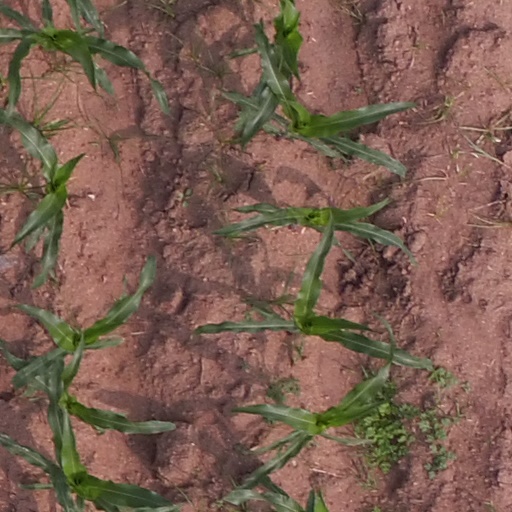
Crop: maize; corn